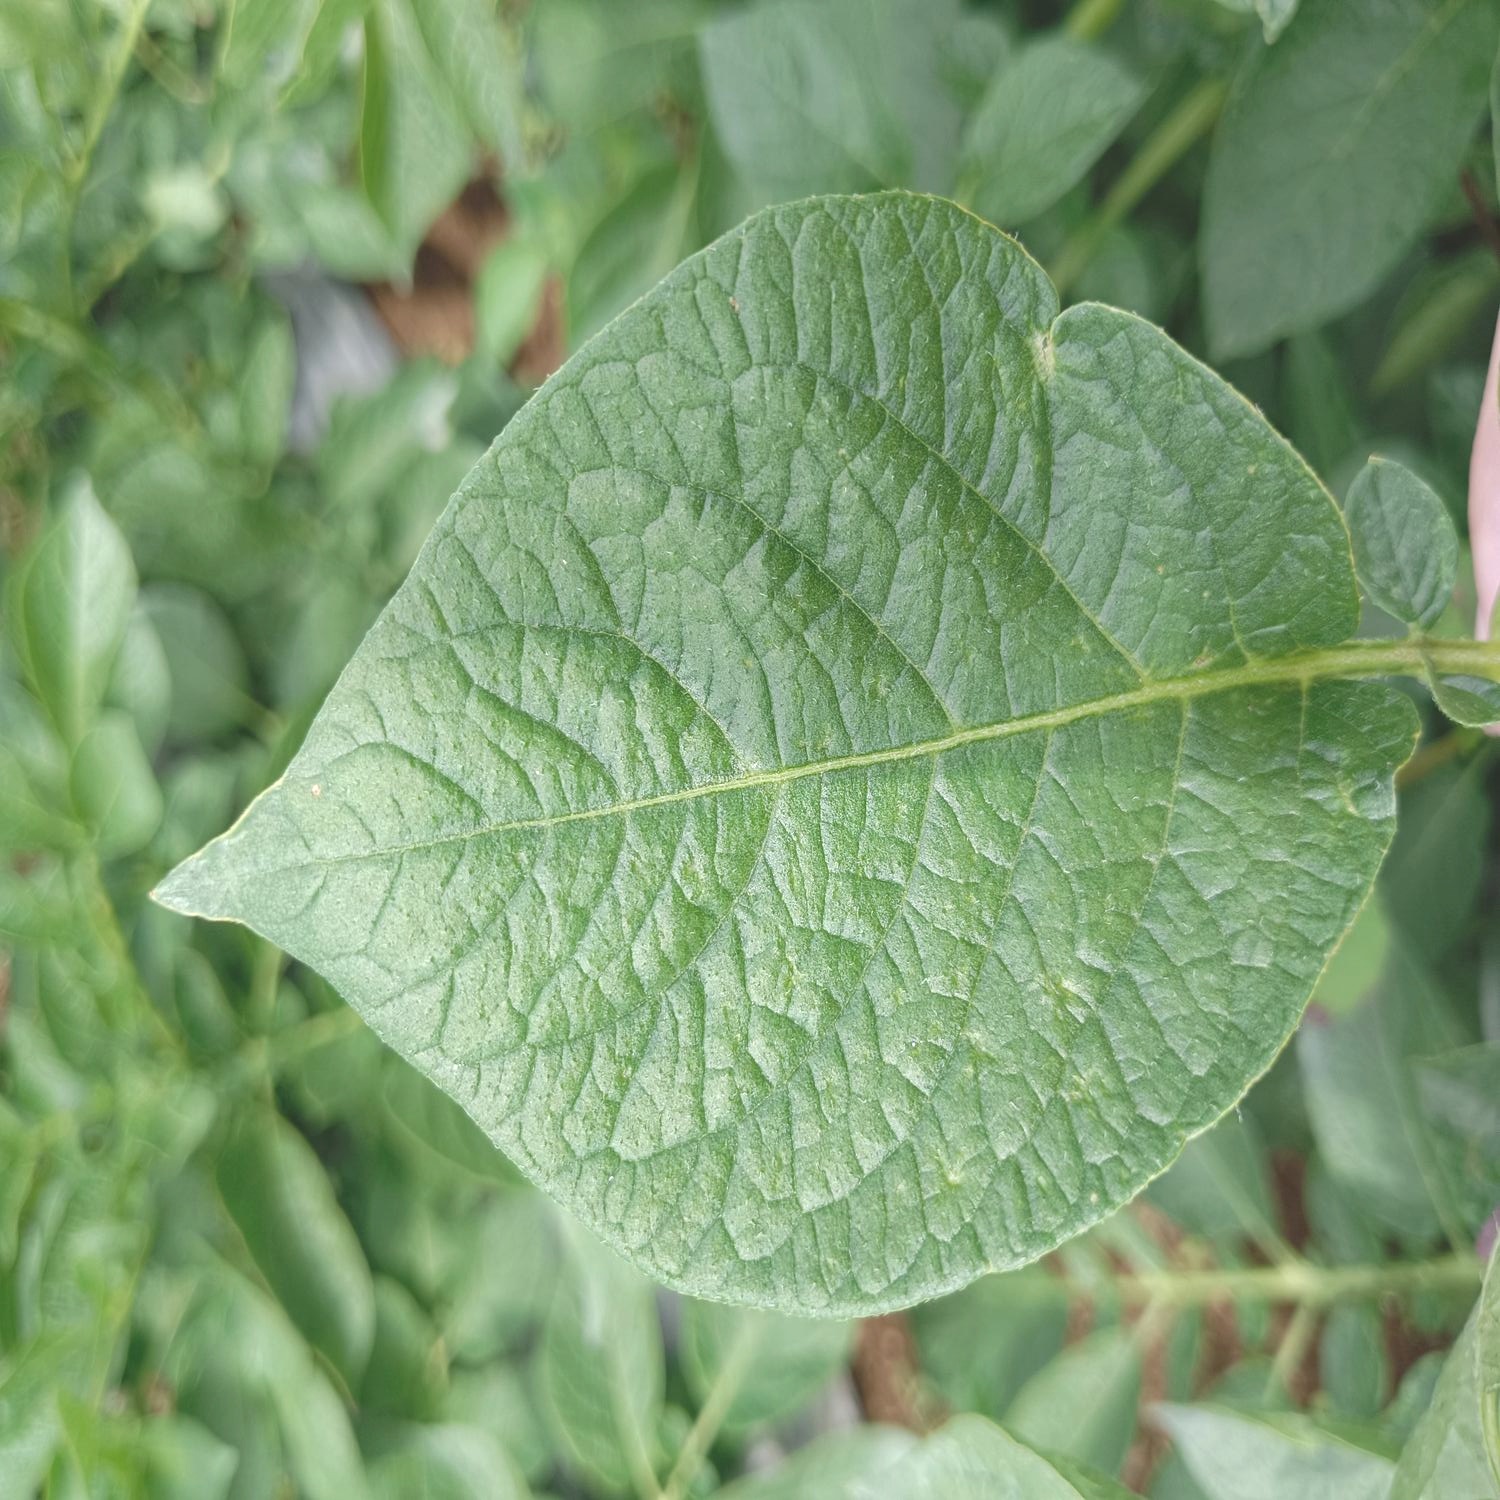
Etiqueta: Virus